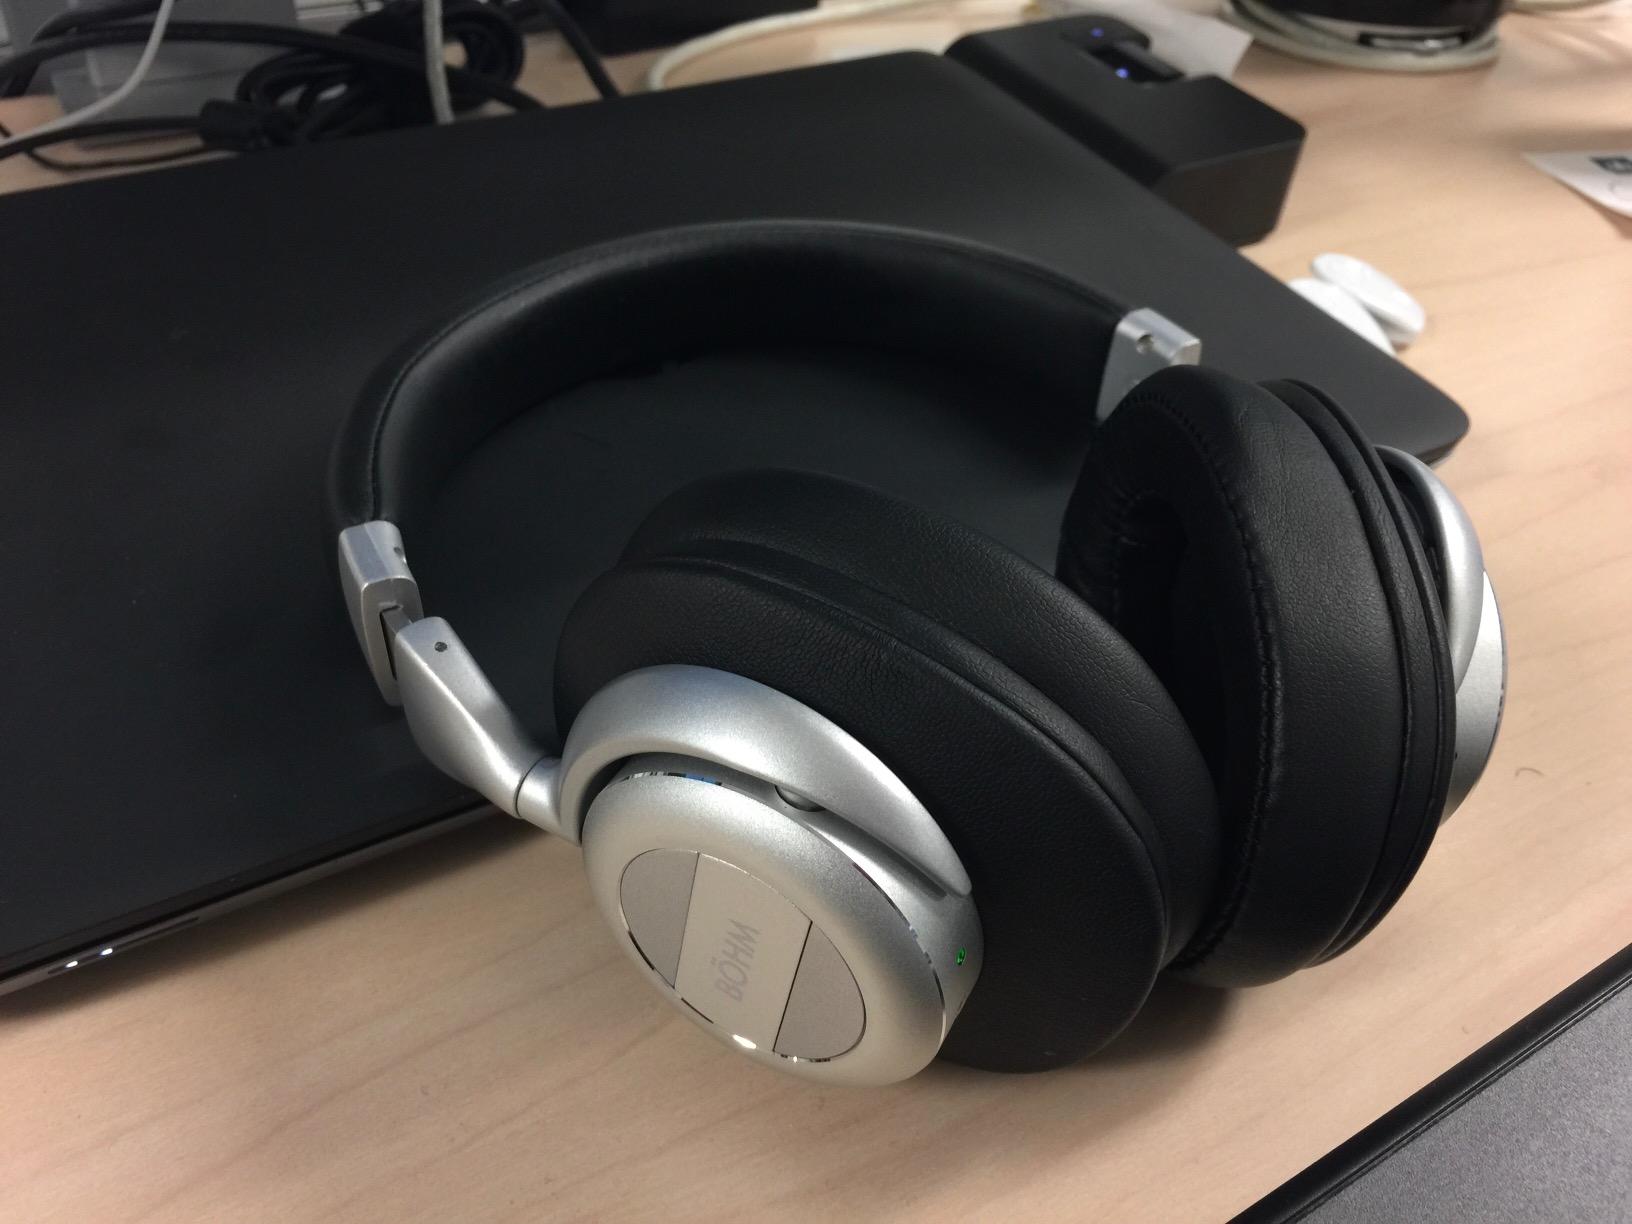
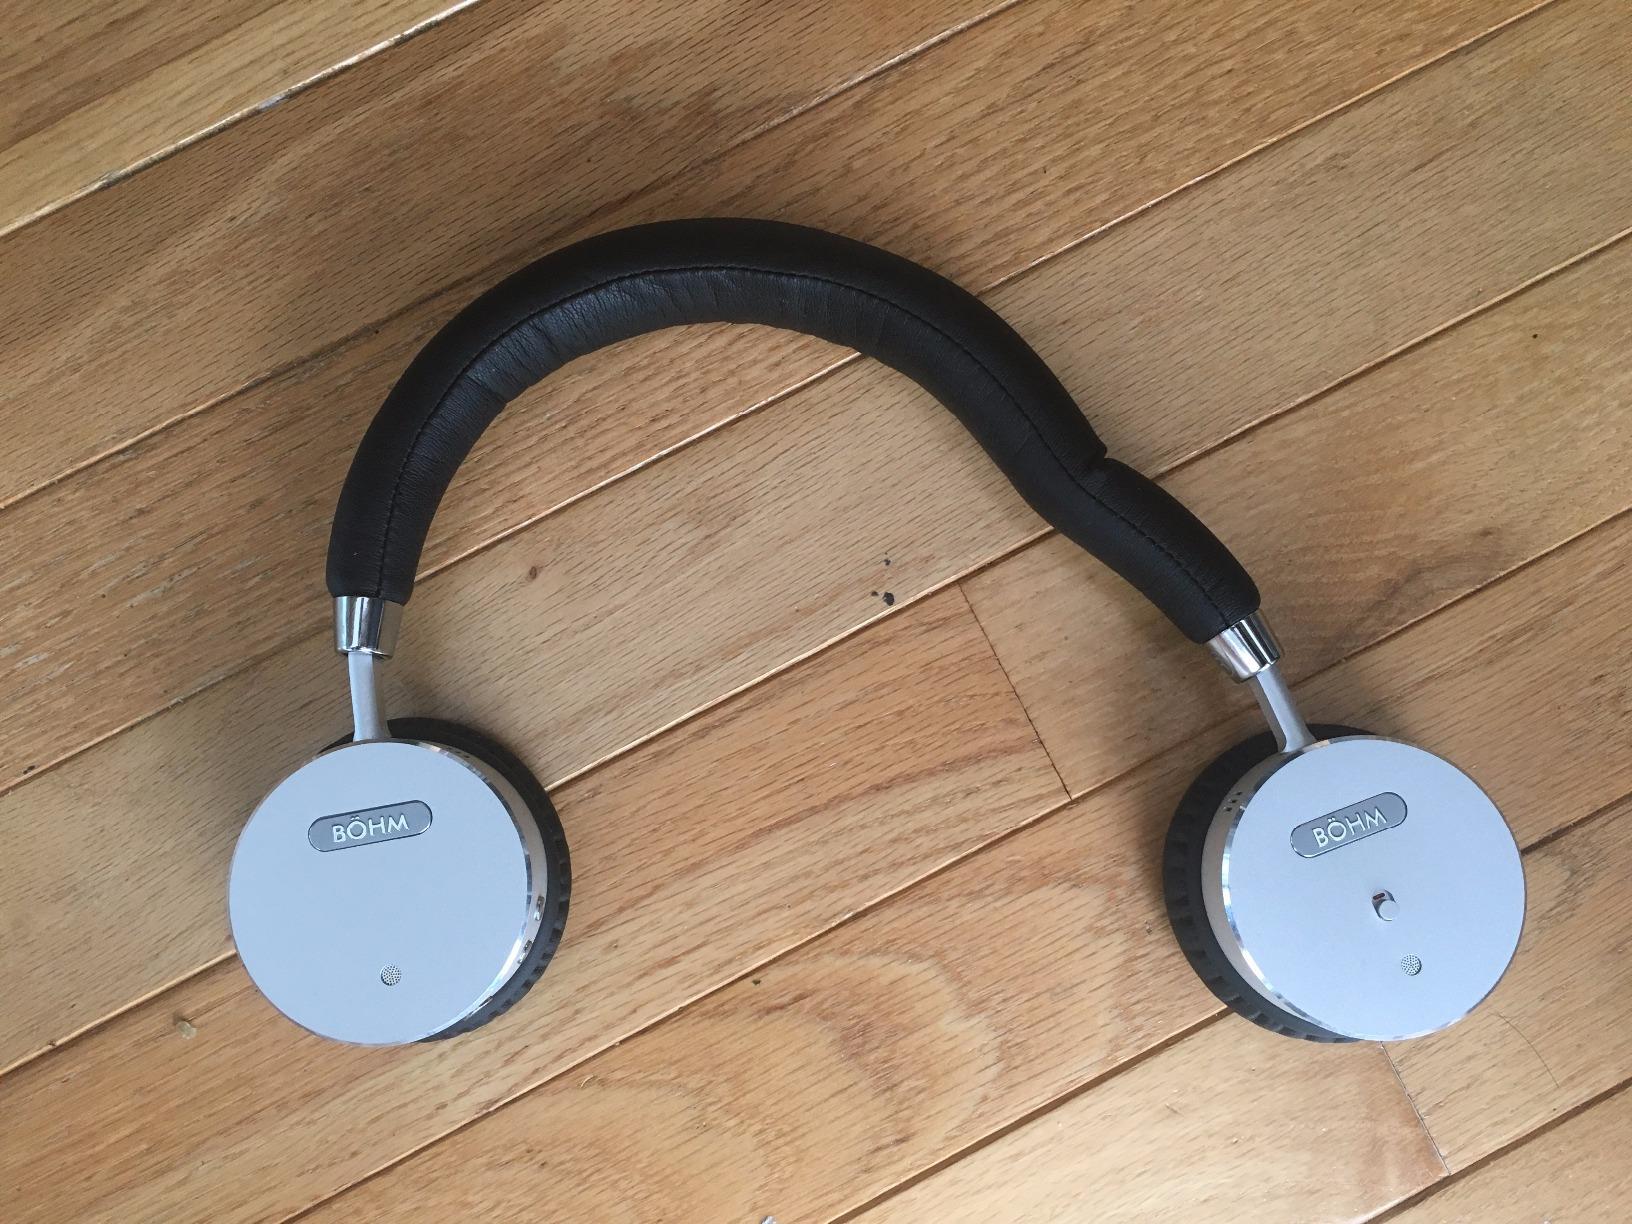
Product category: headphones
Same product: no